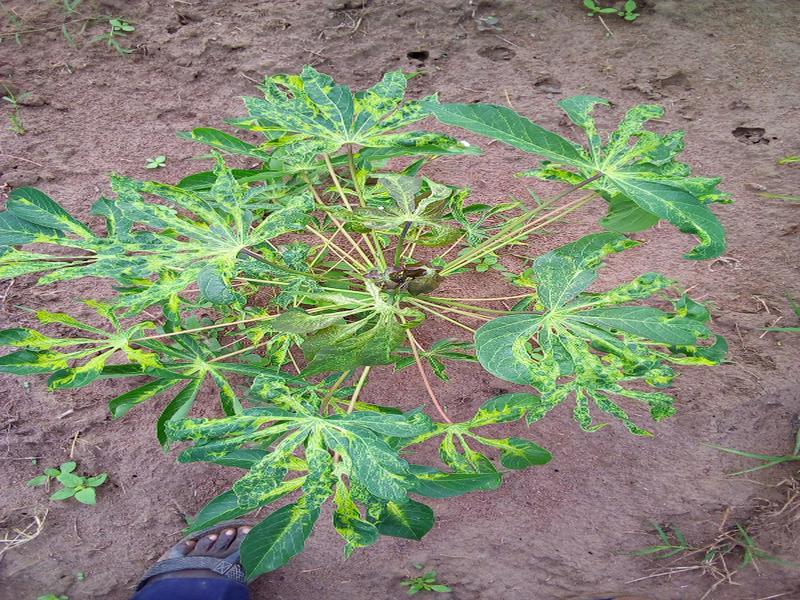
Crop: cassava
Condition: mosaic_disease